2019 Men's Ice Hockey World Championships

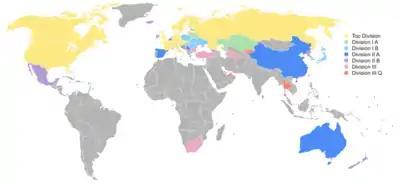
Participating nations in the 2019 IIHF World Championship, by Division.

The 2019 Men's Ice Hockey World Championships was the 83rd such event hosted by the International Ice Hockey Federation (IIHF). Teams participated at several levels of competition. The competition also served as qualifications for division placements in the 2020 competition. Two national teams, Kyrgyzstan and Thailand, made their debut in the World Championships.